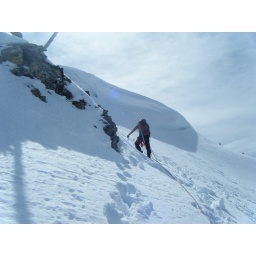
Final head wall with cornice in back ground